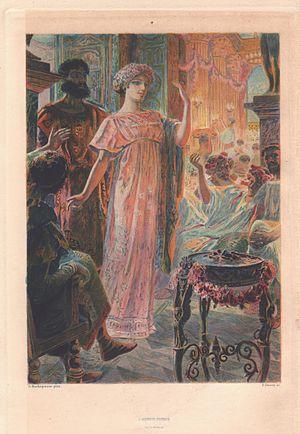
Frontispice de Thaïs d'Anatole France
Georges-Antoine Rochegrosse, né à Versailles le 2 août 1859 et mort à El Biar en Algérie le 11 juillet 1938, est un peintre, décorateur et illustrateur français.